Official language

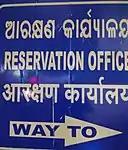

The Constitution of India (part 17) designates the official language of the Government of India as Hindi written in the Devanagari script. Although the original intentions of the constitution were to phase out English as an official language, provisions were provided so that "Parliament may by law provide for the use ... of ... the English language".